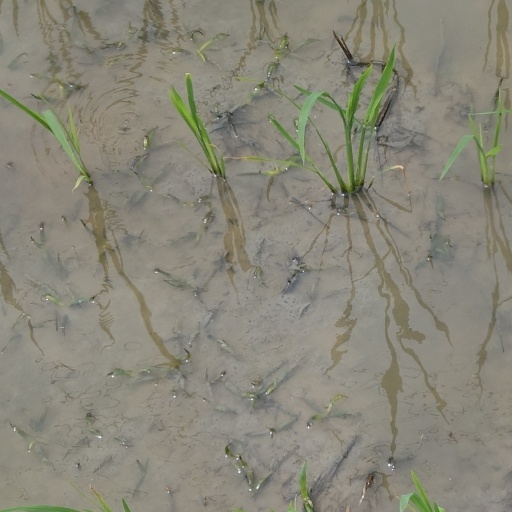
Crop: rice